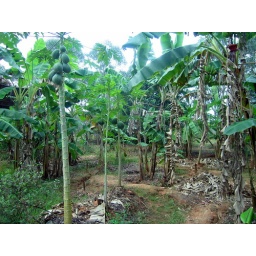
Papaya trees (eww, gross) in middle, bananas surrounding. See the water swells around